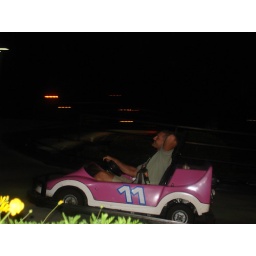
Too manly in that pink car